Clarence Major

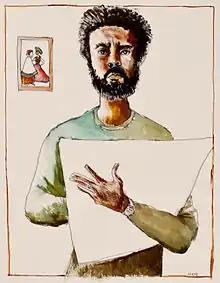
Self-portrait by Clarence Major

Major studied drawing and painting under the direction of painter Gus Nall (1919–1995) from 1952 to 1954. Major also attended sketch and lecture classes during the same period in Fullerton Hall at the Art Institute of Chicago. Among his teachers there was Addis Osborne (1914–2011).